Lugbara cuisine

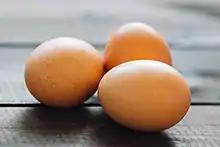
"Au gbe" (Chicken eggs)

Eggs are boiled or fried and added to a different sauce if not prepared in groundnut paste or onions and tomatoes as sauce.